Brownlow North

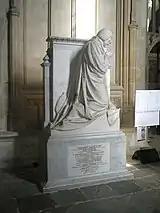
Memorial to North within Winchester Cathedral.

North was ordained a deacon at Christ Church by John Hume, Bishop of Oxford, on 27 October 1765 and priest at Grosvenor Chapel, Westminster by Frederick Cornwallis, Bishop of Lichfield and Coventry on 12 April 1767. Supremely well-connected — his father was an influential courtier and his half-brother Frederick was to become Prime Minister of Great Britain — North enjoyed substantial, rapid and early career advances. His brother-in-law Willoughby de Broke presented him to the rectory of Lighthorne, then the crown presented him to the 4th prebend at Christ Church on 28 April 1768.